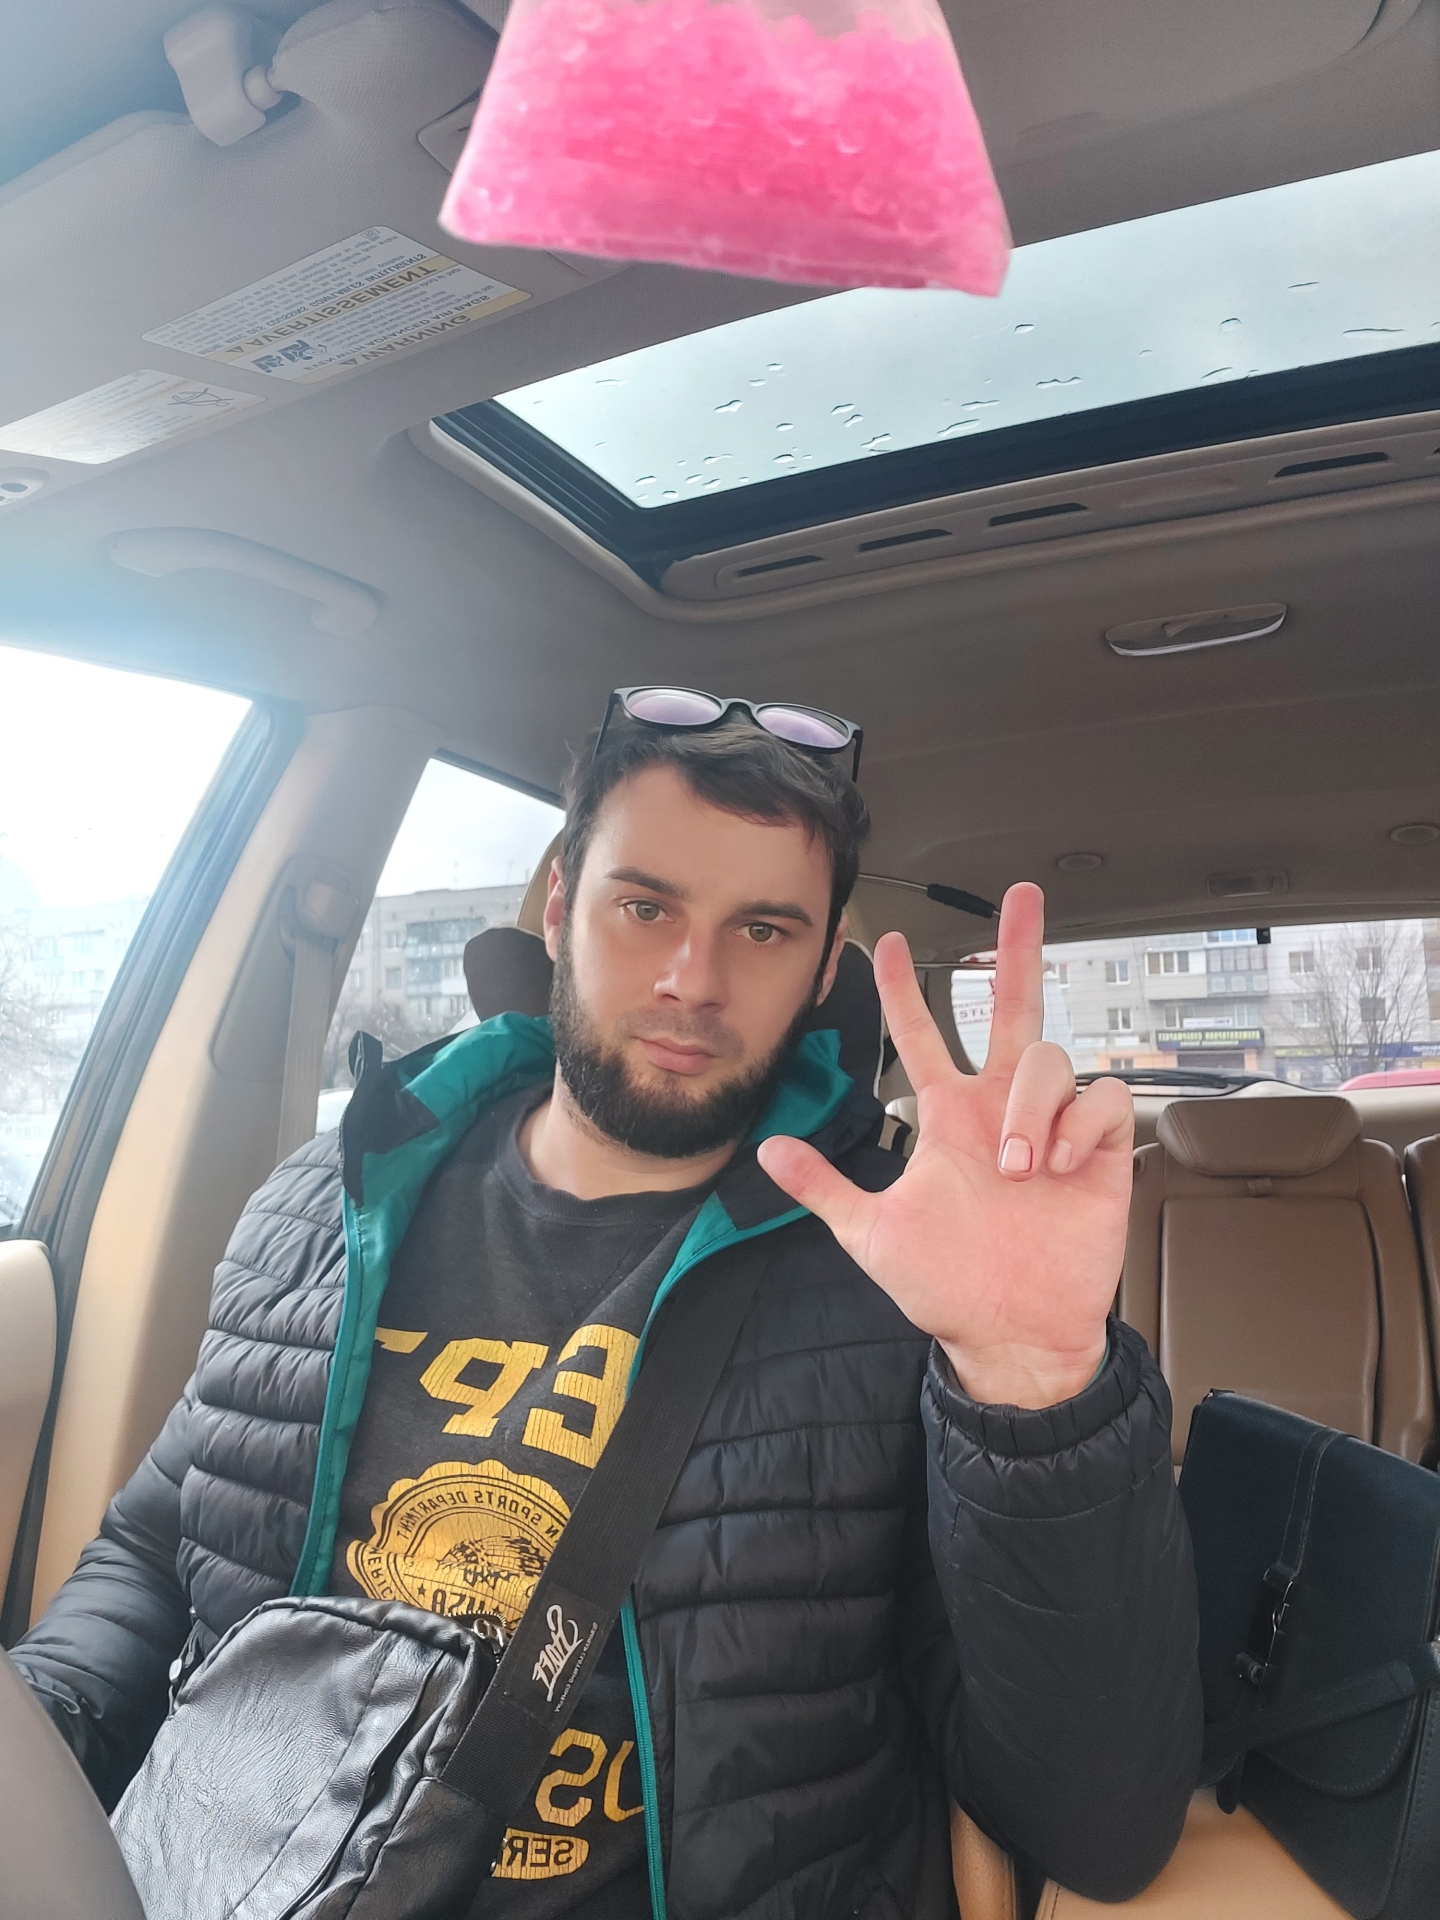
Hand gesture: three2